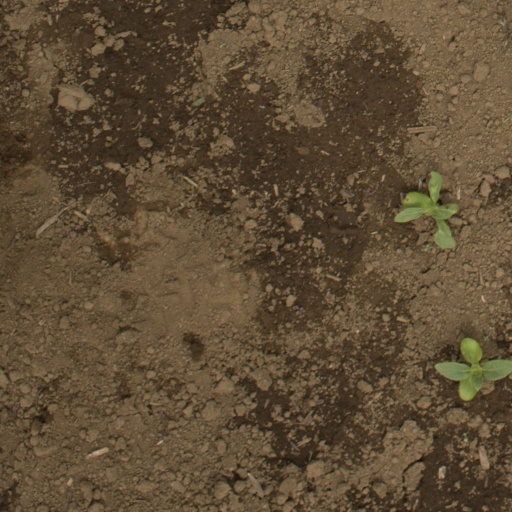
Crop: Jerusalem artichoke